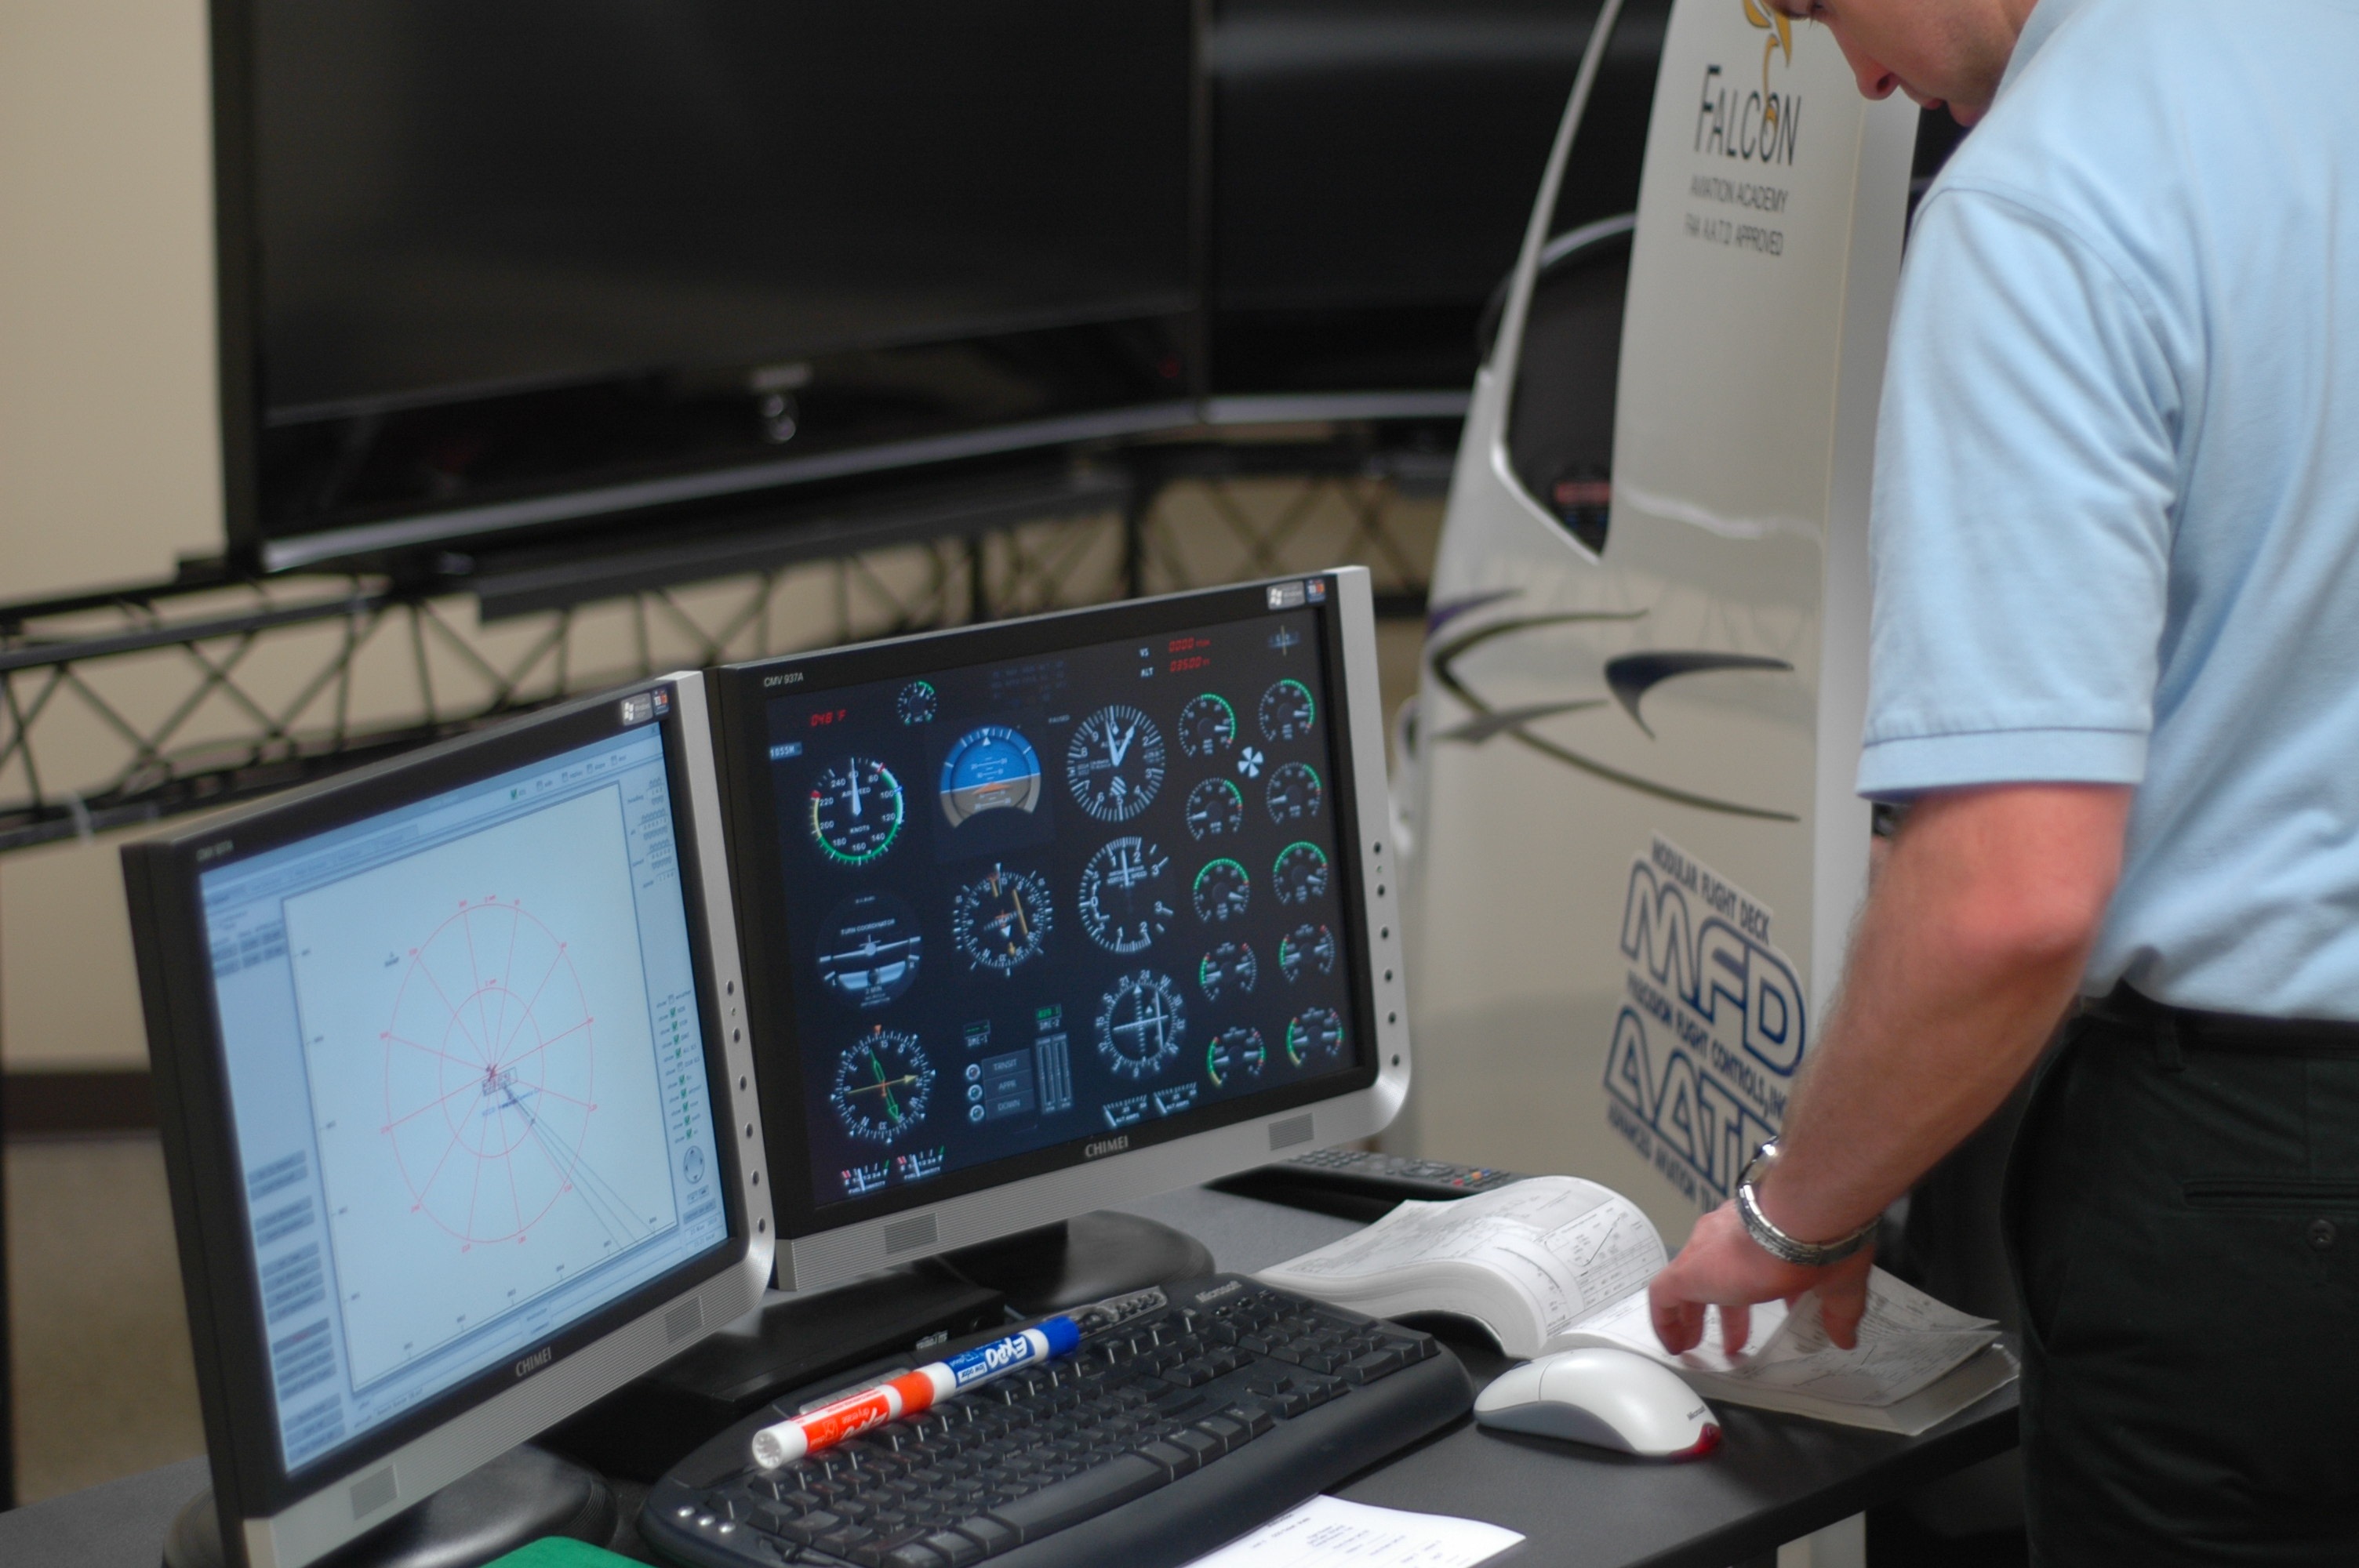
technology, airplane, machine, professional, cockpit, simulator, personal computer, radiology, personal computer hardware